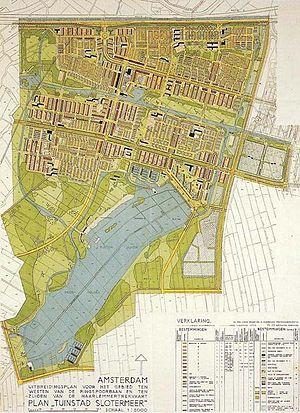
Le Sloterpark est un jardin public de la ville d'Amsterdam, aux Pays-Bas. Situé dans l'arrondissement de Amsterdam Nieuw-West, autour du lac artificiel du Sloterplas, il constitue le cœur des Westelijke Tuinsteden. Construit dans le cadre de la mise en place du Plan général d'élargissement de 1935, il répond à la logique d'organisation voulue par Cornelis van Eesteren pour ses cités-jardin, construites autour de quatre axes, logements, emplois, loisirs et transport. Sa construction s'est étalée entre 1958 et 1974.